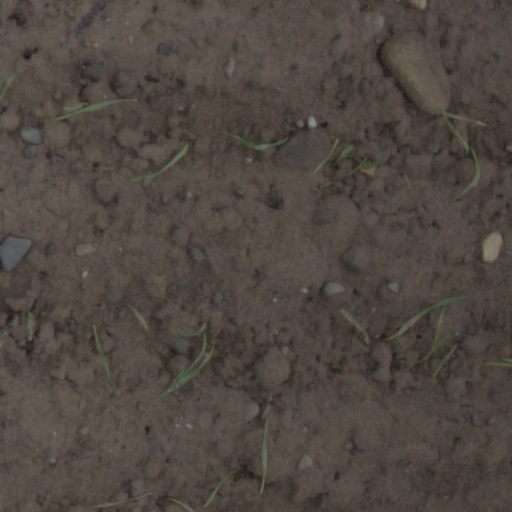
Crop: wheat